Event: Nepal Earthquake
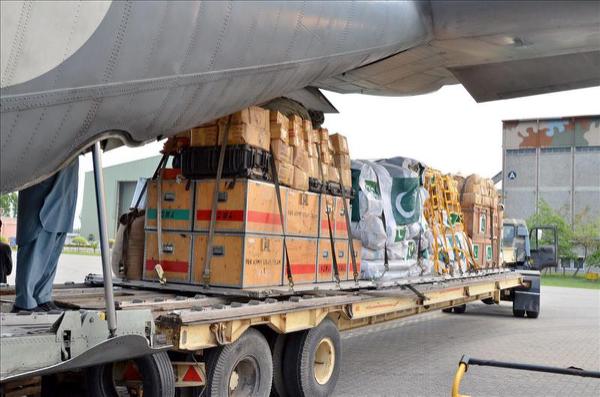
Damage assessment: no_damage